Somatic theory

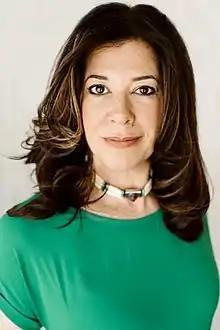
Stephanie Fetta is Associate Professor of Latin@/x Literature and Culture at the University of Massachusetts, Amherst.

Stephanie Fetta’s approach to somatic theory weaves together an extensive array of disciplinary discourses, ranging from cognitive science and neuroscience to sociology and Sophiology. As a literary and cultural critic, Fetta draws attention to and investigates the role of the soma in her study of US Latin@/x creative texts. Her scholarly work broadens the scope of somatic theory and literary scholarship by drawing support from the natural and social sciences to position the soma as a “psychobiological agent” and social actor, and thus an overlooked (albeit indispensable) lens in the study of social power (2018, 37). Building on both biblical and contemporary uses of the term, Fetta reconceptualizes the soma as ‘the emotional, intelligent and communicative body’ and explains that it refers to the gestures of the physical body in internal response to external social pressures. Hence, she is one of the first somatic theorists to employ the term soma along these lines—despite the current spate of studies in neurology, cognitive literary studies, behavioral science, body studies, affect theory, theories of mind (ToM) and philosophy of mind (PoM), which piece together the connections among cognitive processes, bodily feeling reactions, and evaluative perceptions.